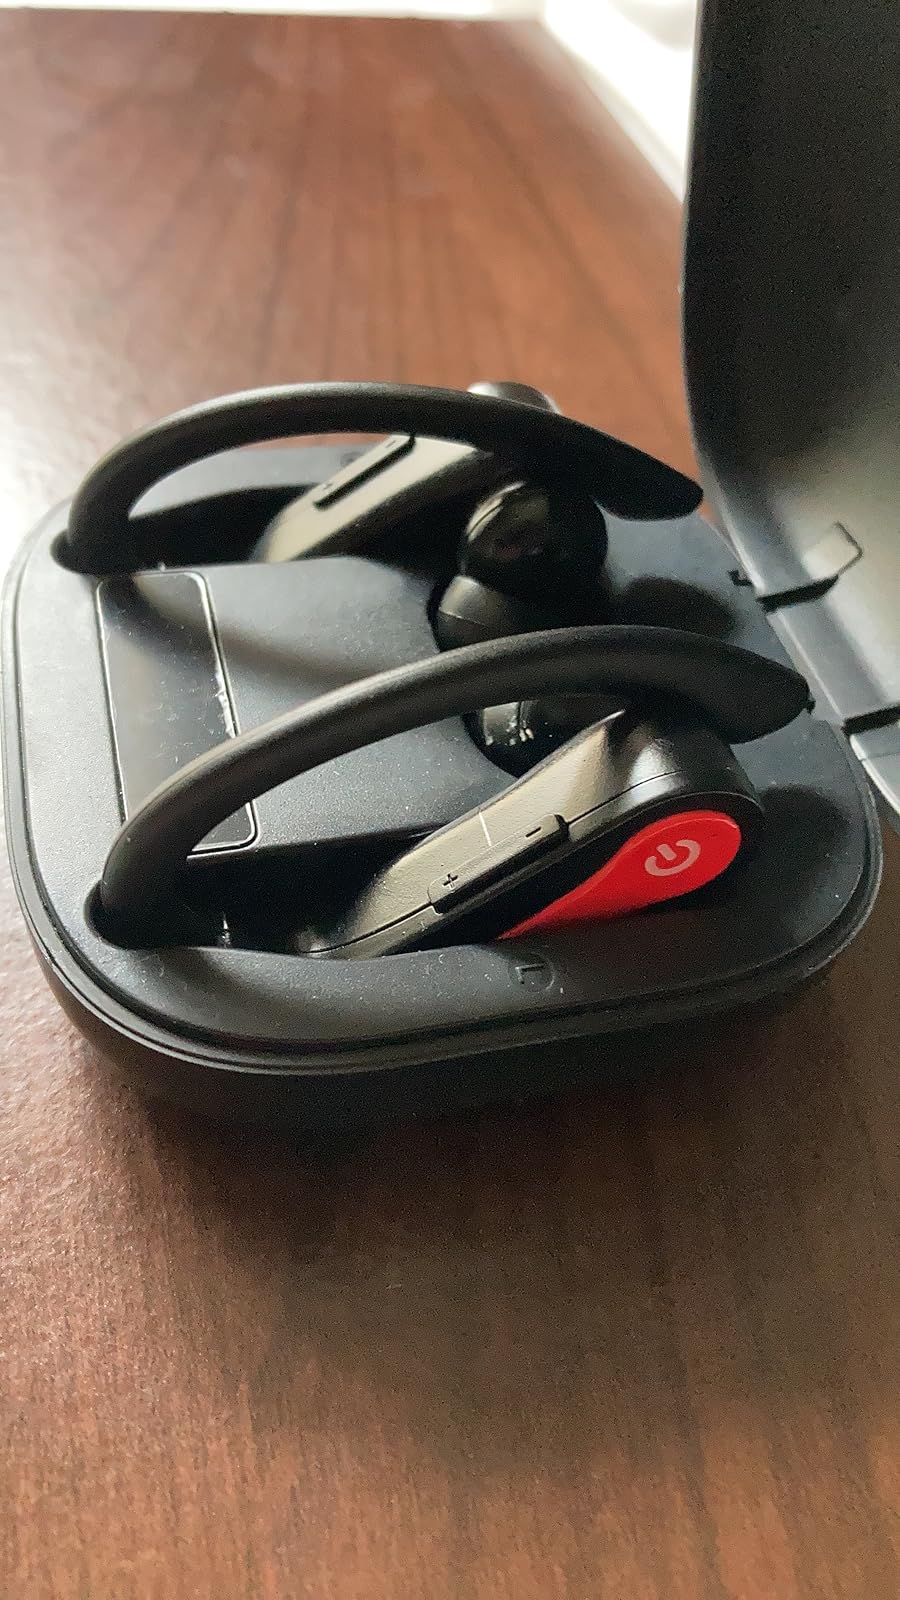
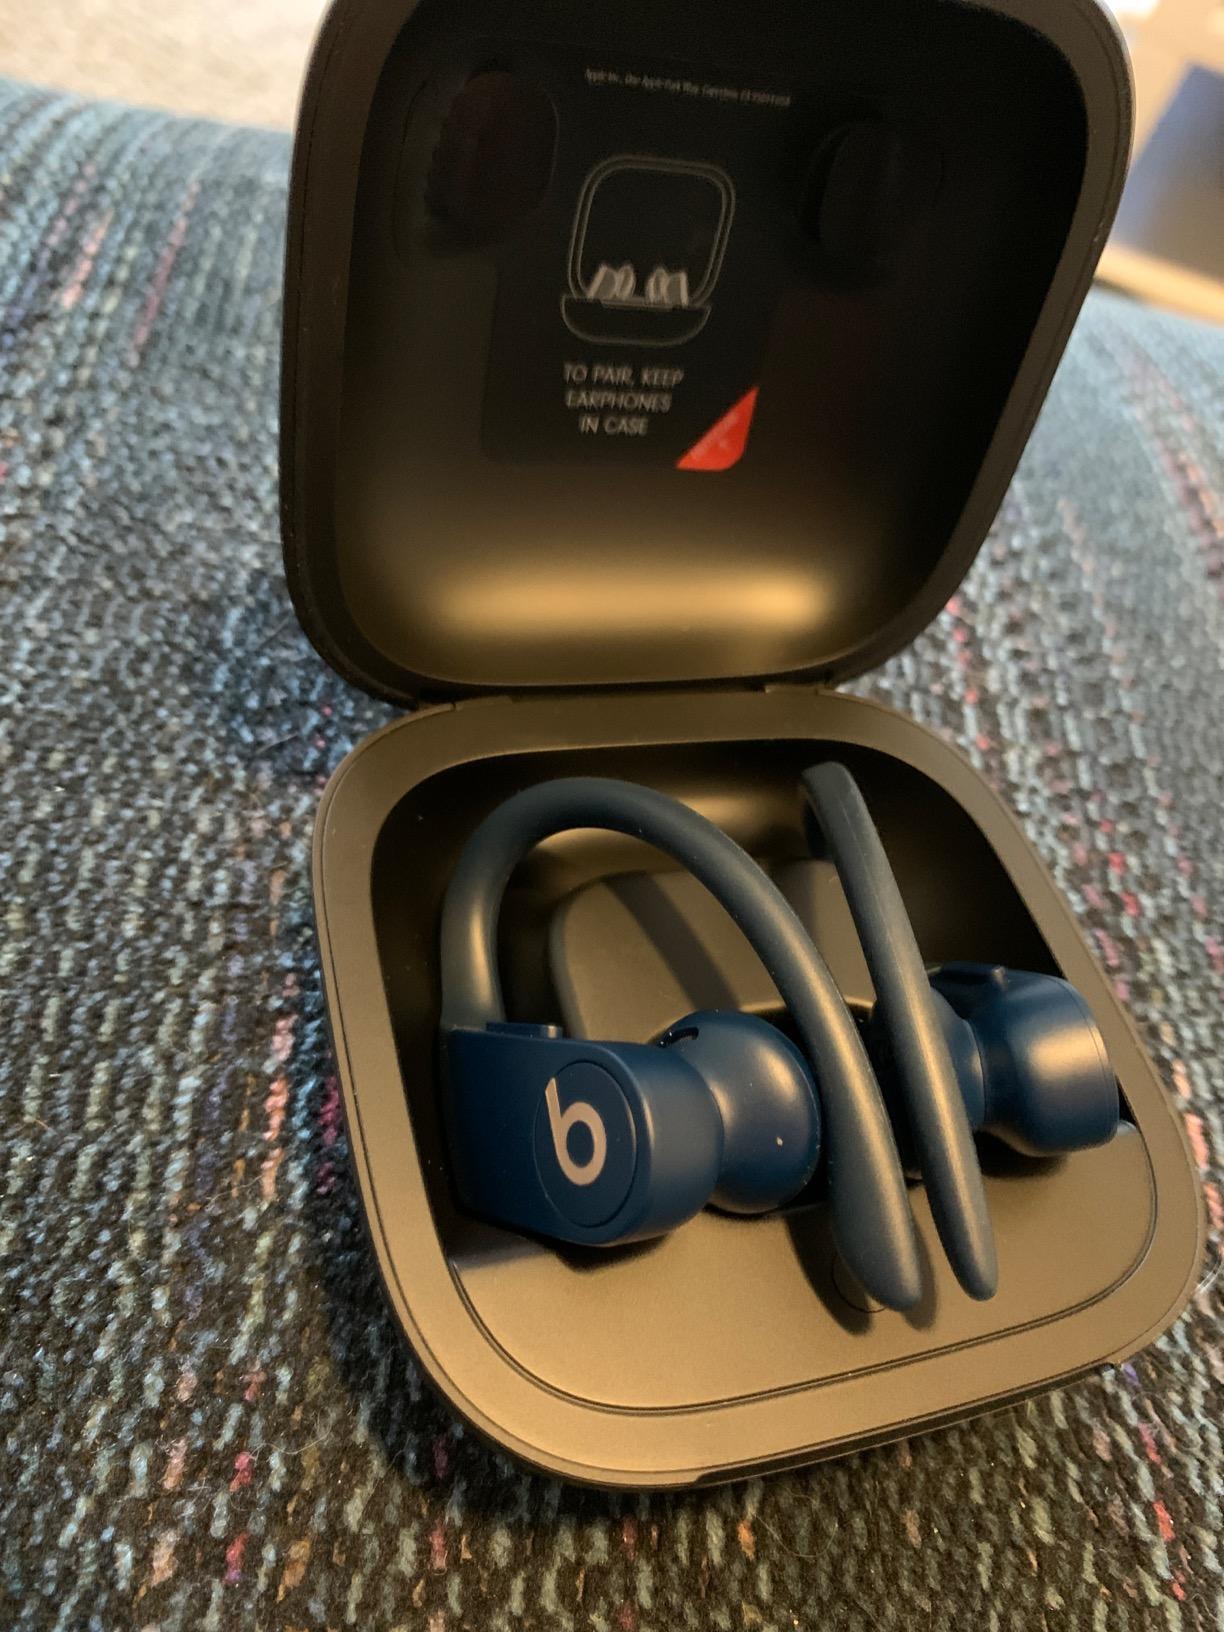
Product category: earbuds
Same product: no